Liceu Escolar de Lleida

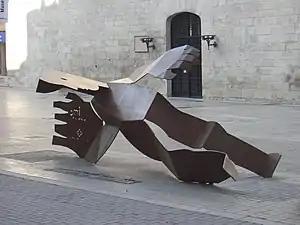
Monument.

The Liceu Escolar de Lleida was a school in Lleida, Catalonia, Spain founded by Frederic Godàs and Victorina Vila Badia in 1906, who wanted to introduce a modern, progressive pedagogy system, part of the New Catalan School movement, in the country's outdated and authoritarian school system. The Liceu Escolar is now famous for the Spanish Civil War November 2, 1937 bombing during which it was bombed by the Fascist Italian aviation, during which 12,000 kg. of bombs were dropped in the city, resulting in 700 casualties. 48 children and several teachers died during the raid in the school. It is still not exactly known if it the bombing of the Liceu was planned or a mistake.